Attempts to build a canal across Nicaragua

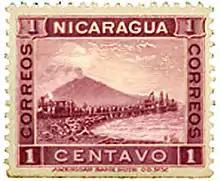
Momotombo 1900 Edition Stamp

Cromwell arranged for leaflets with stamps featuring Momotombo to be sent to every Senator as "proof" of the volcanic activity in Nicaragua. An eruption in May 1902 on the island of Martinique resulted in 30,000 human fatalities. This catastrophe persuaded most of the United States Congress to vote in favor of constructing the canal in Panama, leaving only eight votes in favor of Nicaragua. The decision to build the Panama Canal passed by four votes. Cromwell was paid US$800,000 for his lobbying efforts.